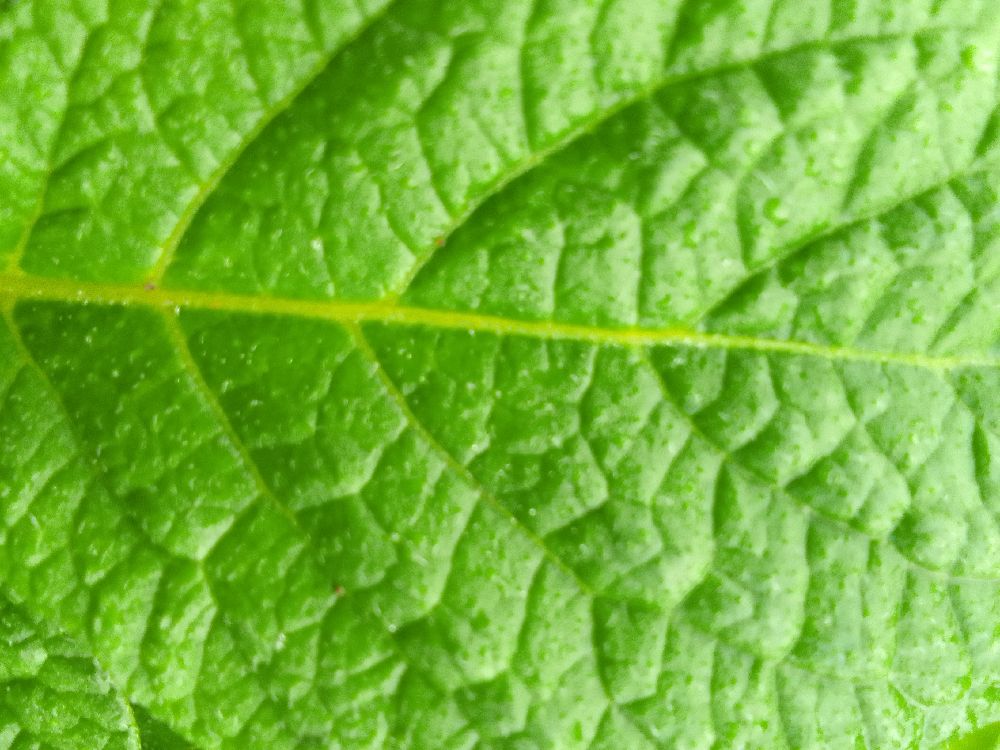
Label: Healthy